Quaker Meadows Cemetery

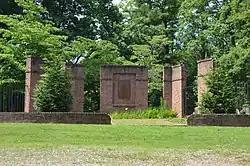
Main entrance

Quaker Meadows Cemetery is a historic cemetery located near Morganton, North Carolina, U.S.. It includes 59 gravesites dated between 1767 and 1879; 53 of them are marked by gravestones. The earliest grave is of David McDowell (1767), the two-year-old grandson of Joseph McDowell, the first permanent white settler in the area.